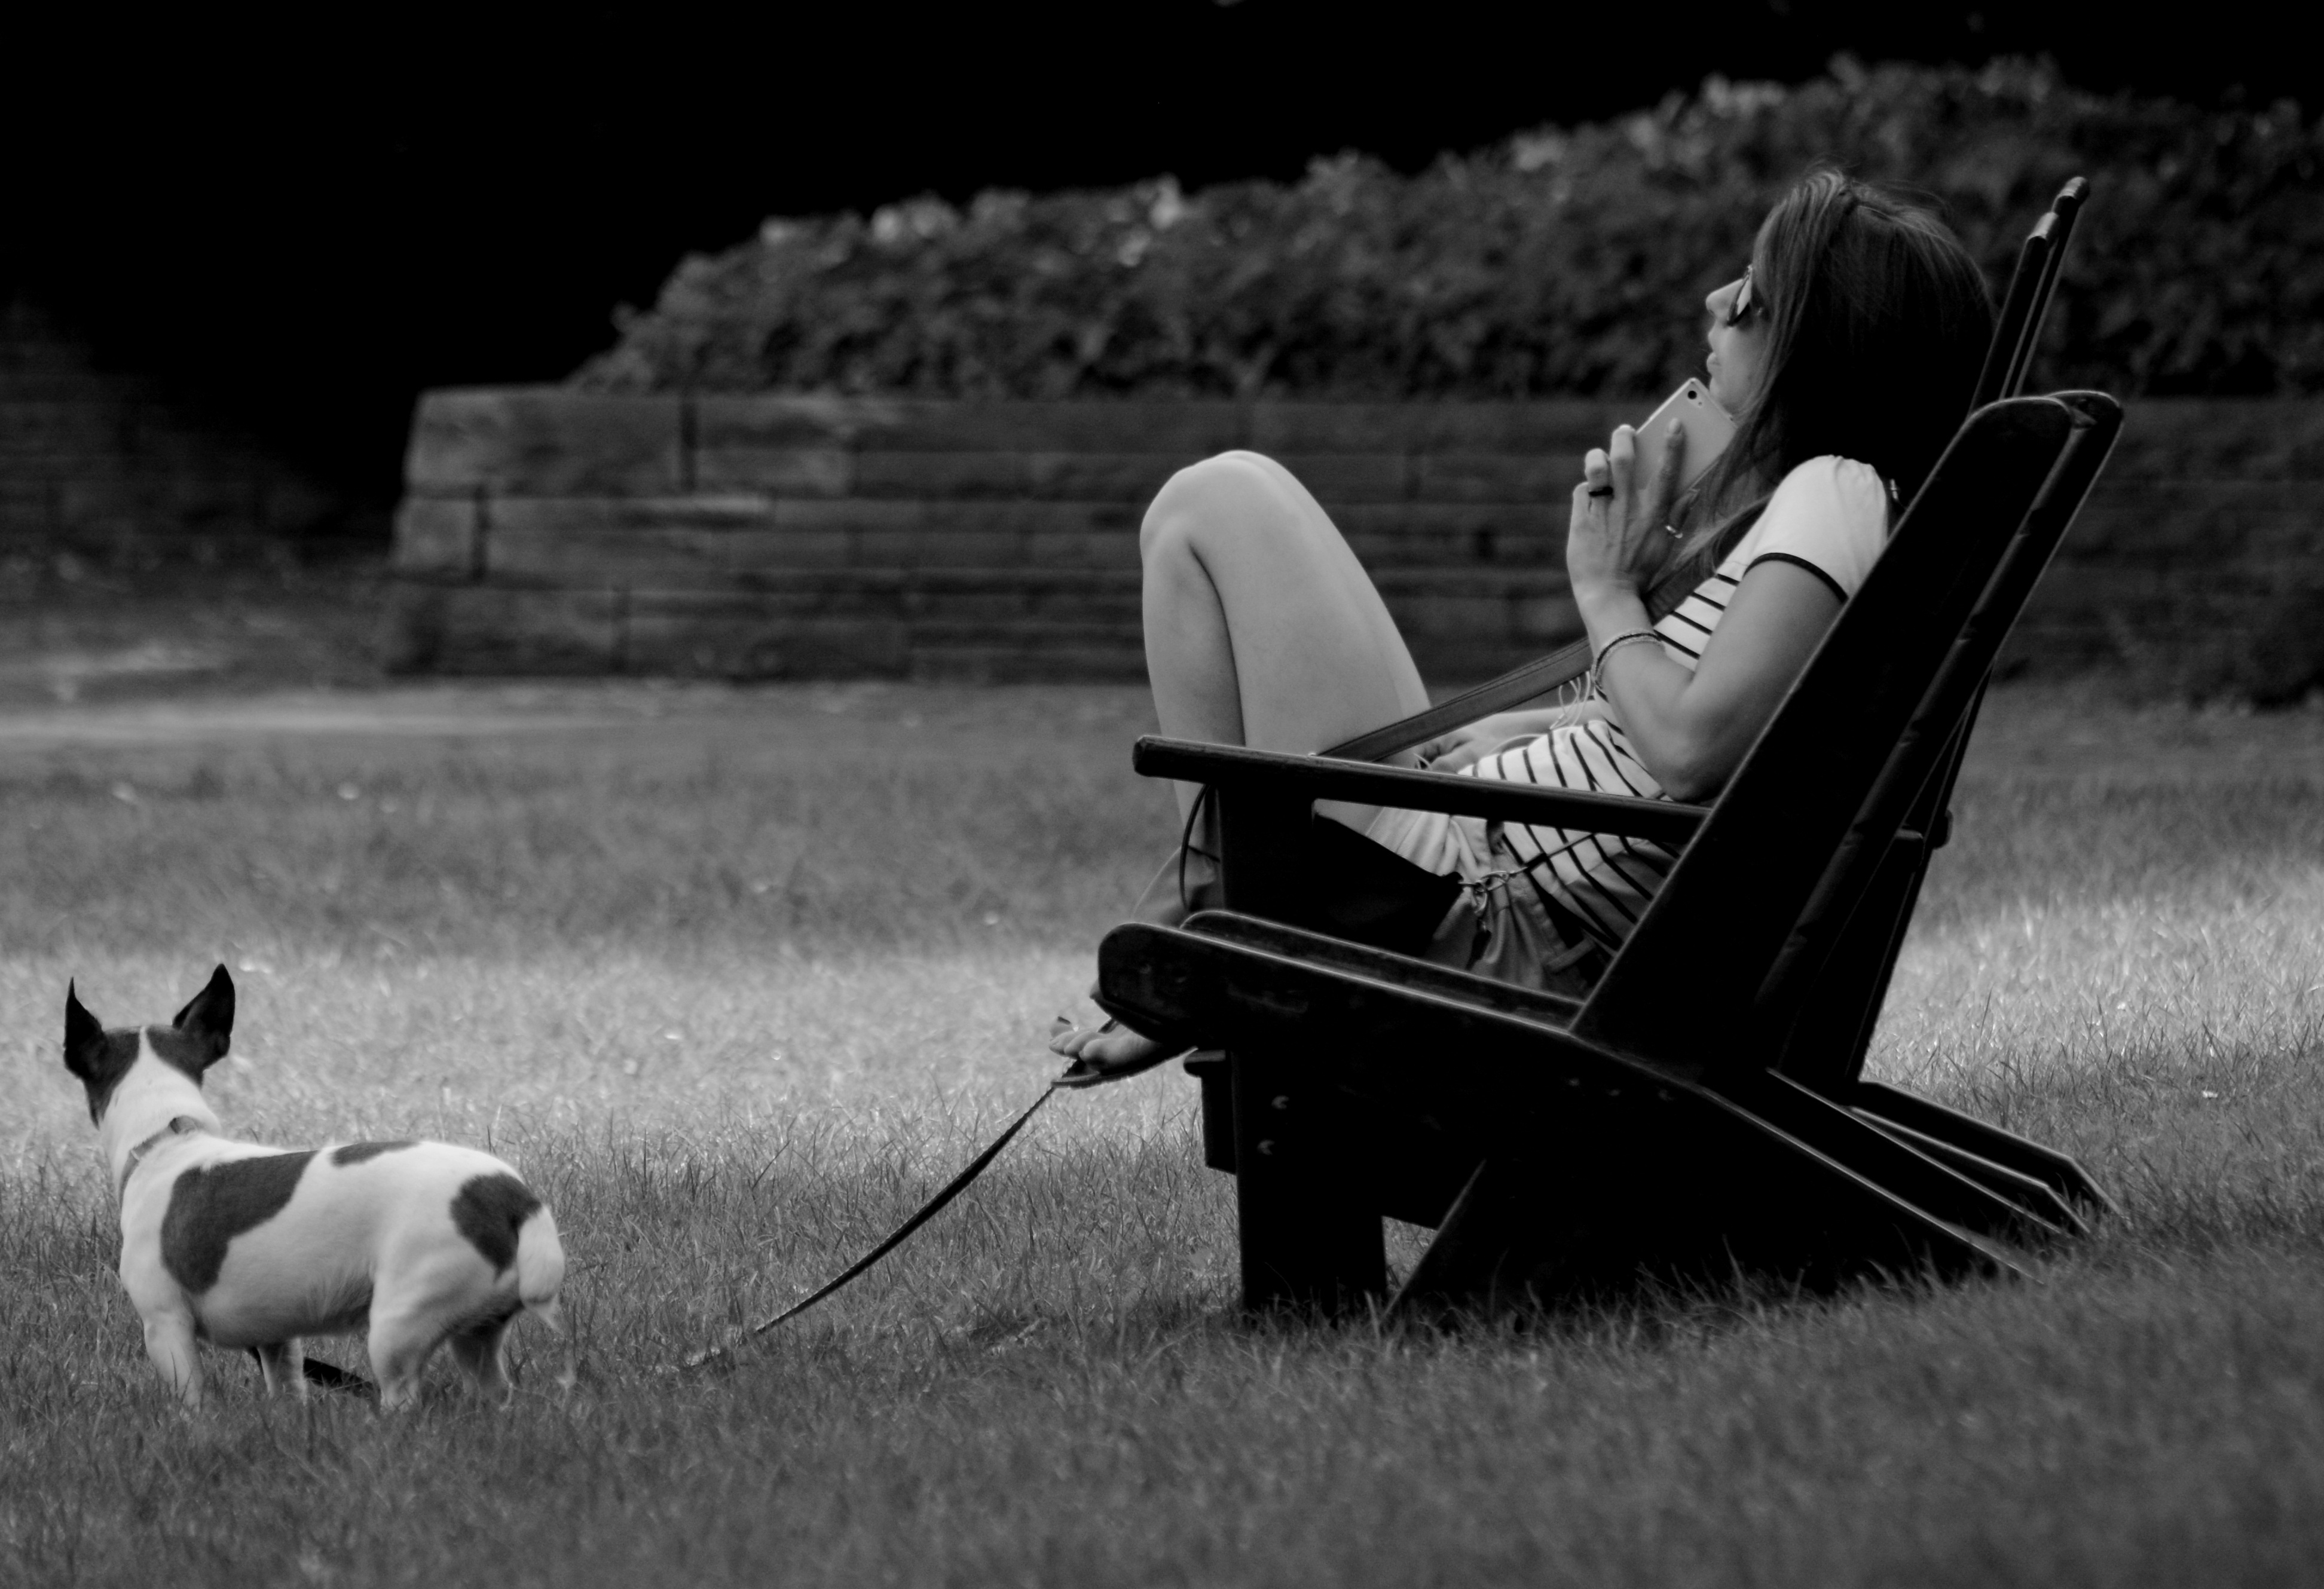
black and white, woman, white, photography, summer, sitting, park, human, black, monochrome, concentration, monochrome photography, human positions